Eusebiu Popovici

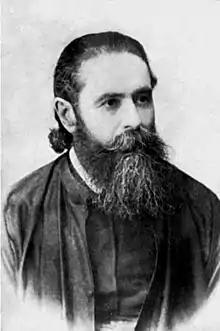
Eusebiu Popovici

Eusebiu Popovici (February 15, 1838 – September 28, 1922) was an Austro-Hungarian-born Romanian Orthodox cleric and professor.